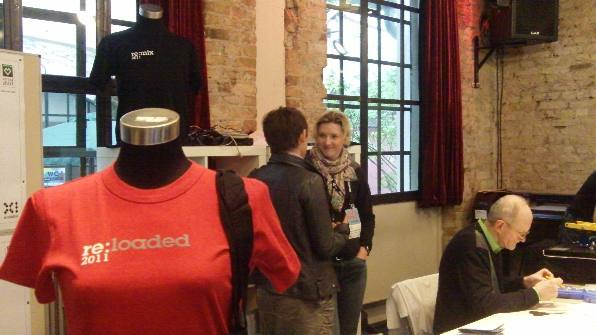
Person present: Yes